Sir Edward Seymour, 3rd Baronet

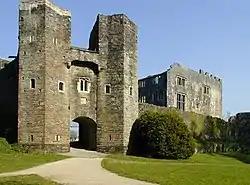
Berry Pomeroy Castle

Seymour was the eldest son of Sir Edward Seymour, 2nd Baronet, of Berry Pomeroy Castle, and his wife Dorothy Killegrew and a descendant of Edward Seymour, 1st Duke of Somerset, in the senior line. Because of the adultery of the Duke's first wife, the Dukedom had been entailed with preference to the sons of his second marriage.